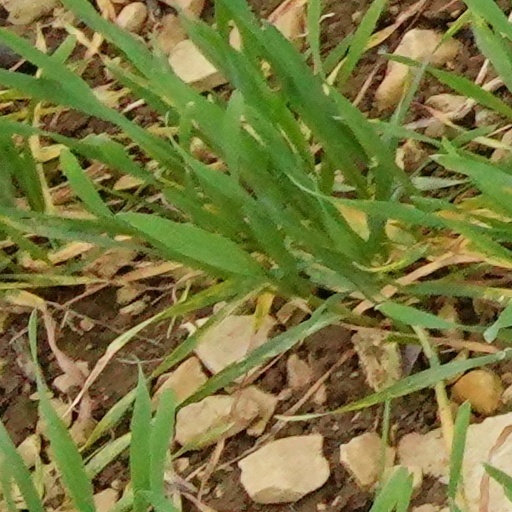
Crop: wheat